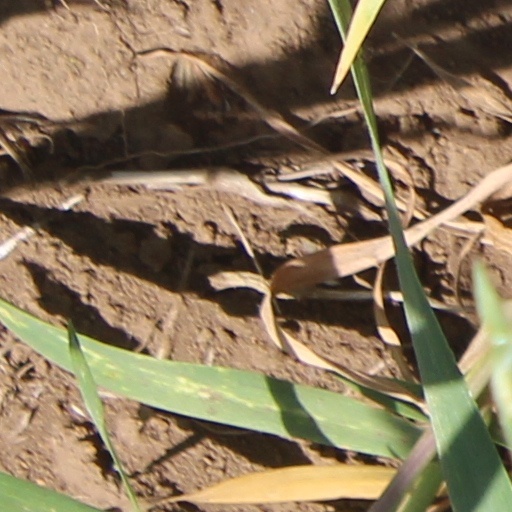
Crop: wheat